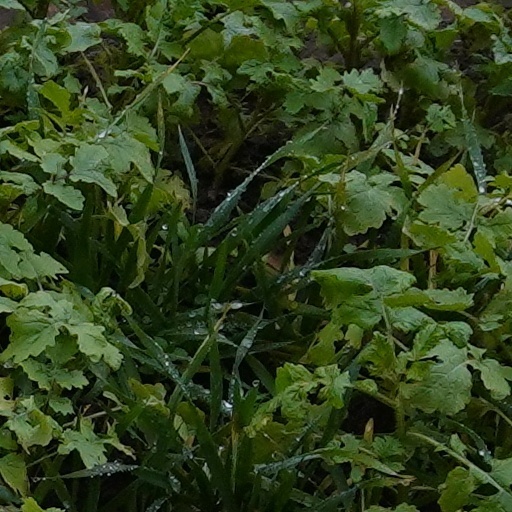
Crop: wheat